Edo de Waart

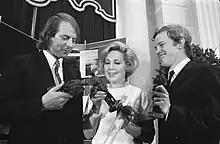
De Waart (right) with Karlheinz Stockhausen and Anneliese Rothenberger, receiving the Dutch Edison music awards in 1969.

In January 2001, De Waart was awarded the Australian Centenary Medal "for service to Australian society and the advancement of music". In May 2005, he was appointed an Honorary Officer of the Order of Australia "for service to Australia, particularly as Chief Conductor and Artistic Director of the Sydney Symphony Orchestra". He is a knight in the Order of the Netherlands Lion.